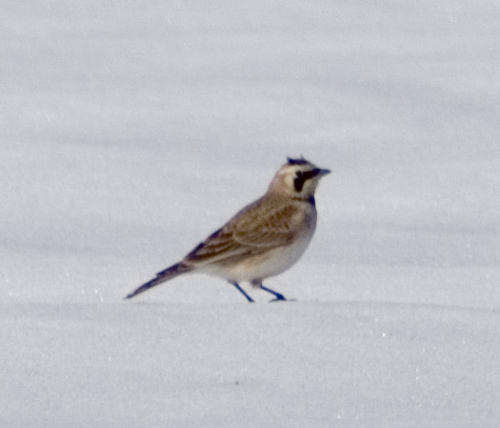
the bird is brown with a white belly and skinny black tarsals.
bird with small black beak with black and white head with white belly with brown and white secondaries and brown rectices.
short, sharp, trinagular beak, black cheeks and highlights, black crown, muted yellow facial highlights, tan back with lighter highlighted feather ends, and white breast.
this bird is brown with a white belly and black crown and face.
this bird is brown and white, with a white breast and belly, and a black cheek patch.
this bird has wings that are brown and has a white belly
this bird has wings that are brown and has a white belly
this bird has a white belly and brown back with a black crown and eyering.
this bird is white and brown in color, and has a small beak.
a small yet round bird with a white belly and a small mohawk.
Species: Horned Lark